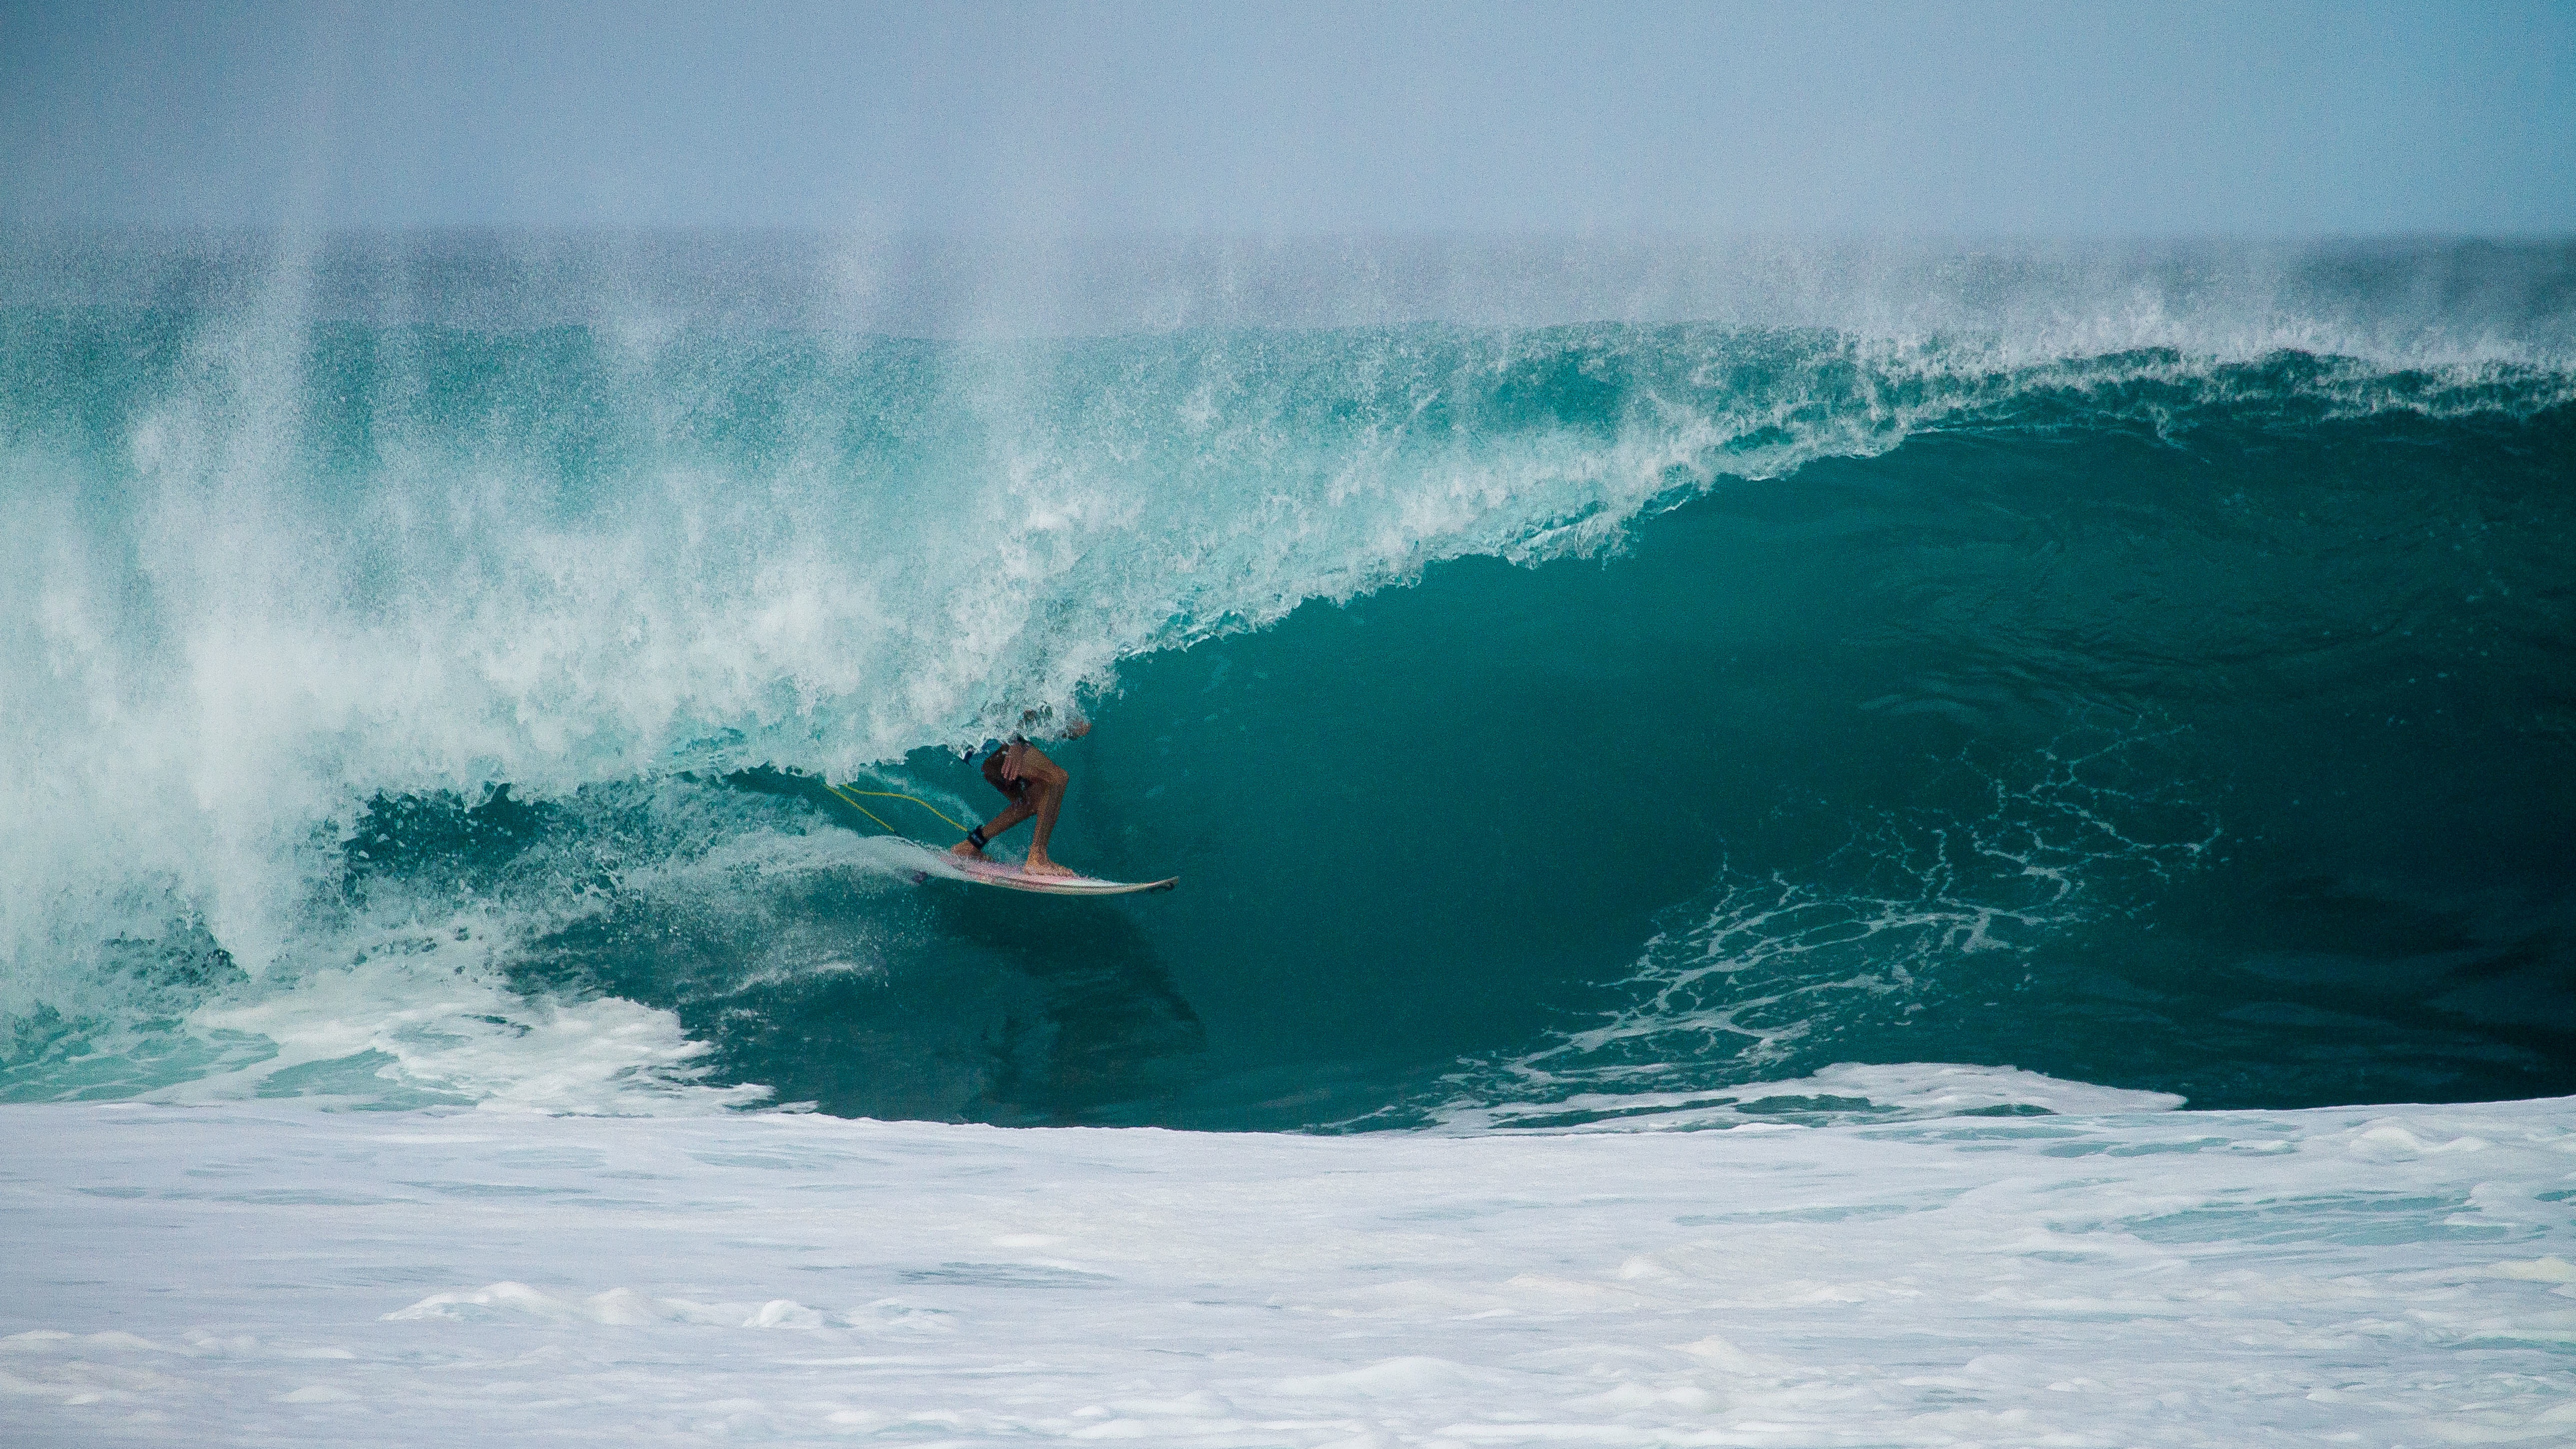
sea, water, ocean, wave, surfer, surf, surfing, surfboard, extreme sport, sports, water sport, wind wave, boardsport, surfing equipment and supplies, surface water sports, individual sports, bodyboarding